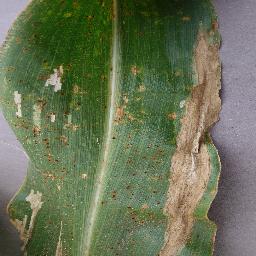
Label: Corn___Northern_Leaf_Blight